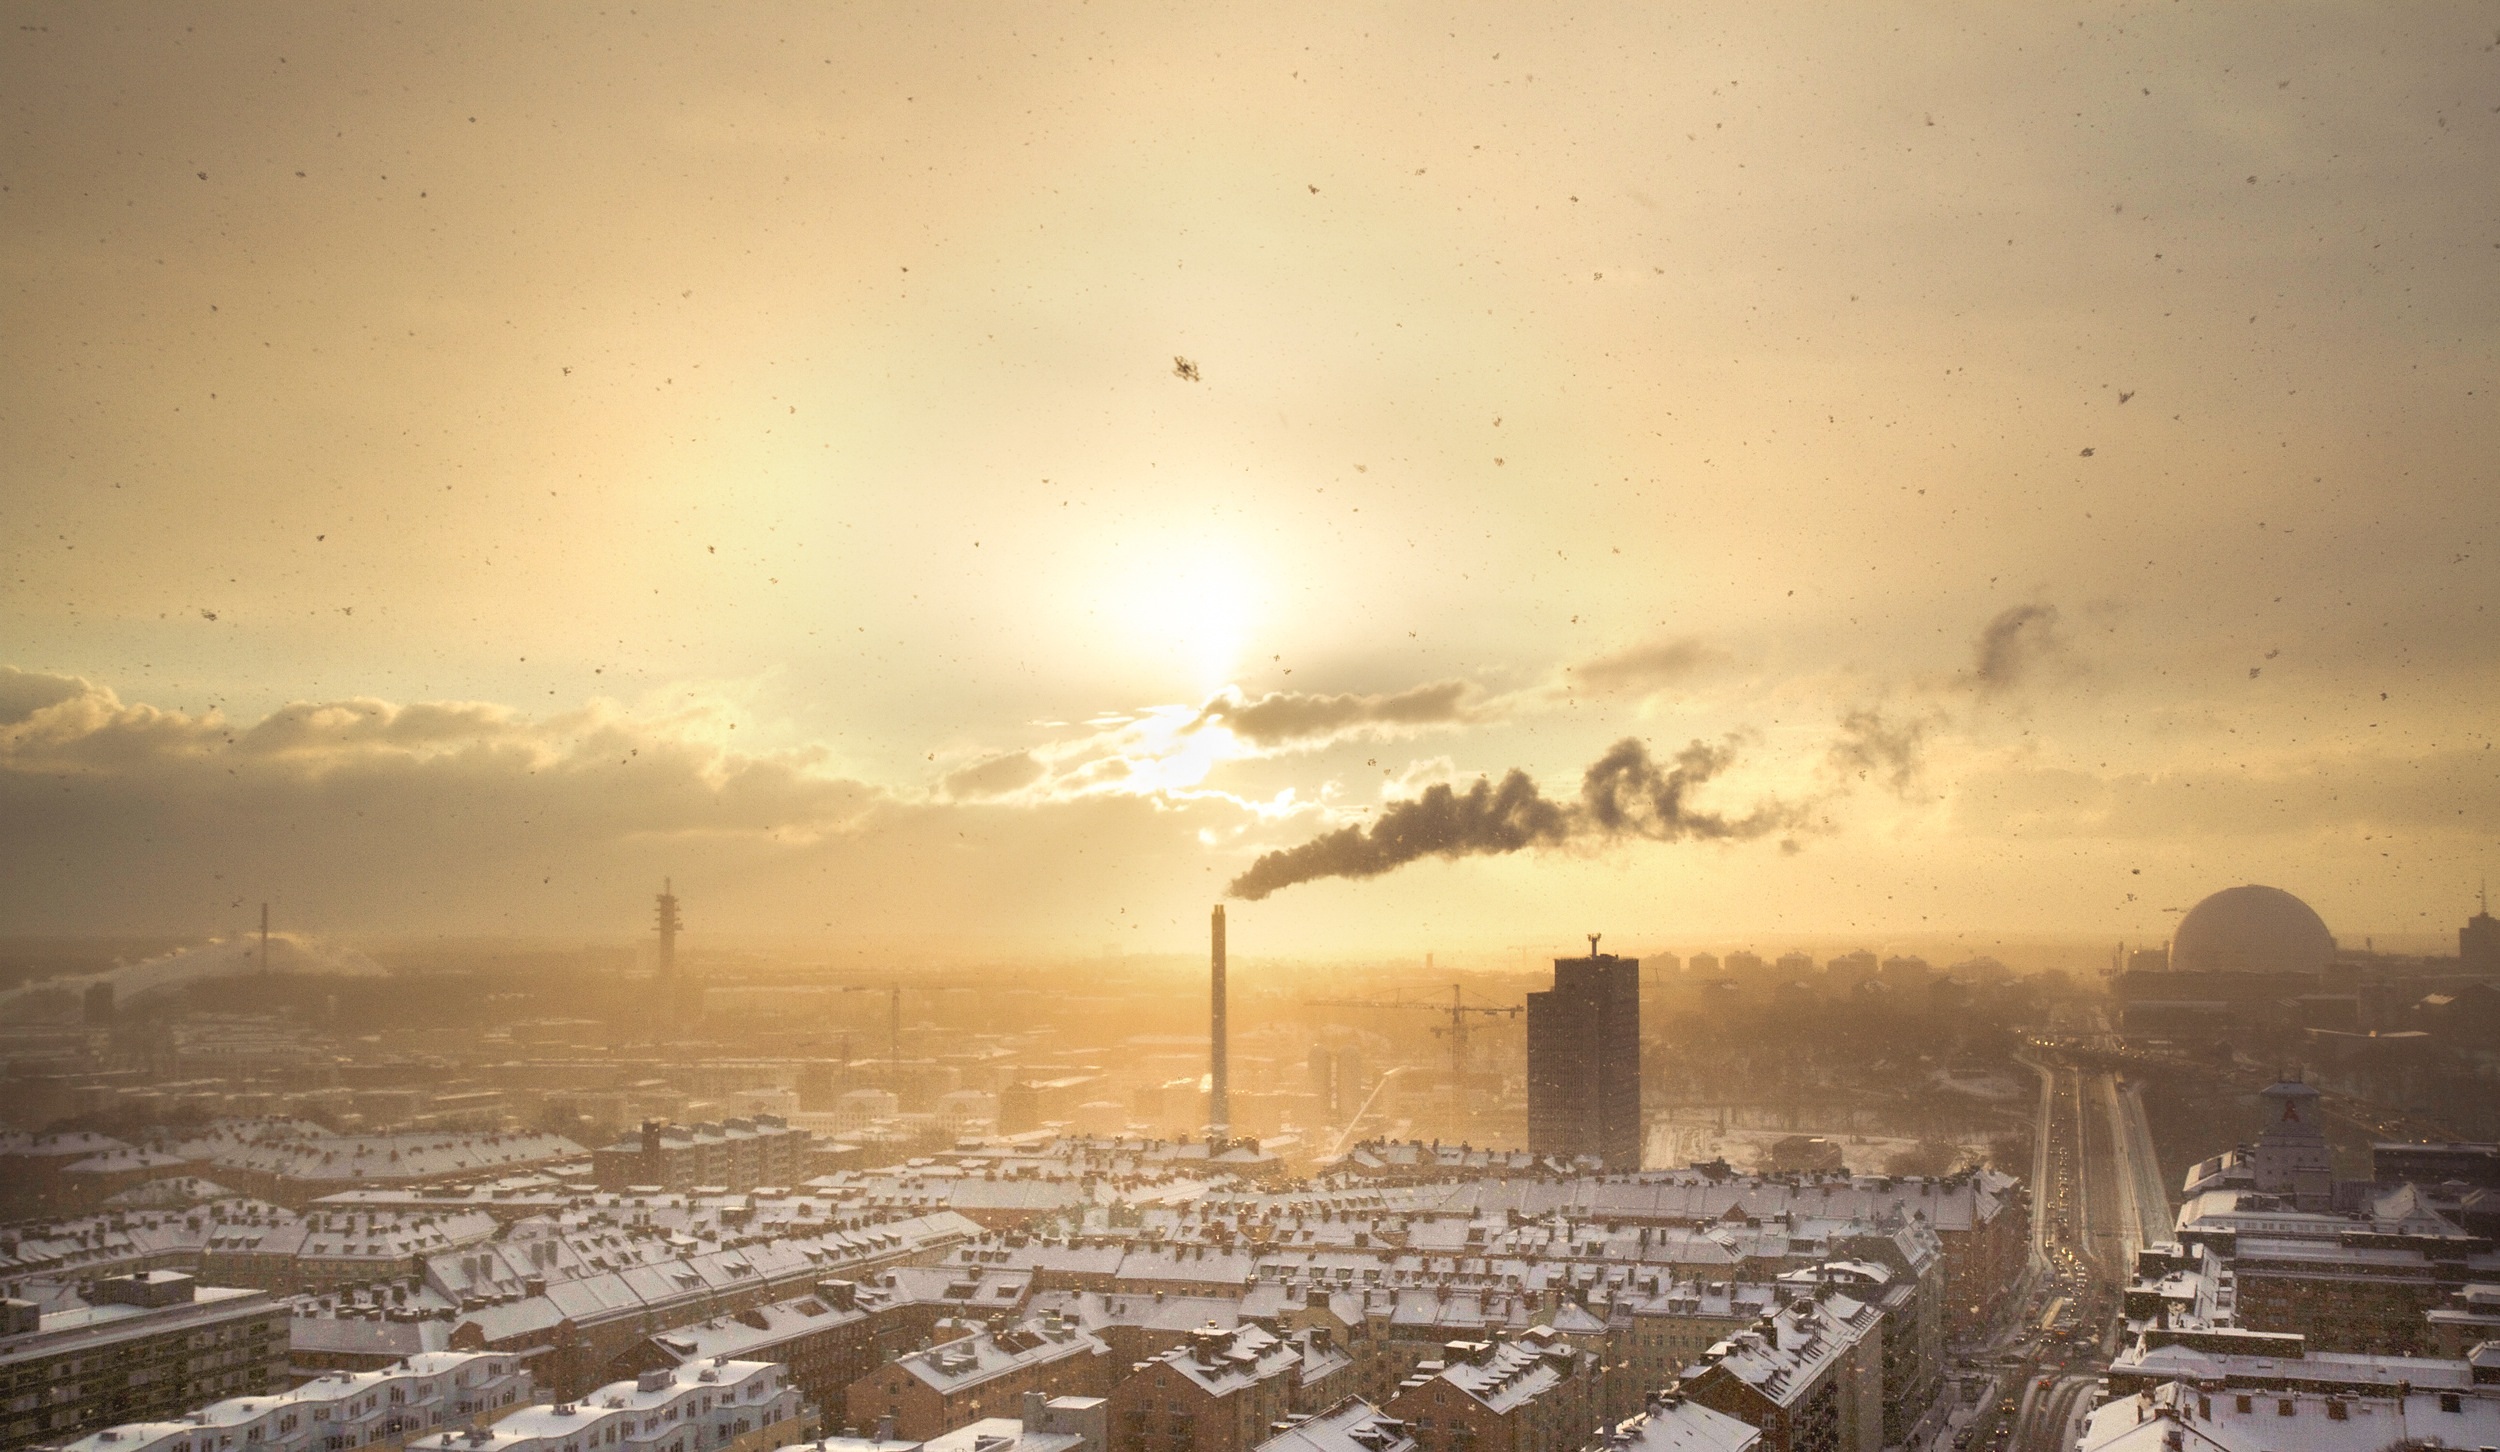
sea, horizon, snow, cloud, sky, sunrise, sunset, mist, skyline, sunlight, morning, wave, dawn, city, atmosphere, urban, smoke, cityscape, dusk, evening, weather, chimney, haze, industrial, streets, buildings, rooftops, houses, roads, atmospheric phenomenon